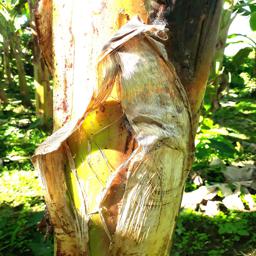
Label: PSEUDOSTEM WEEVIL